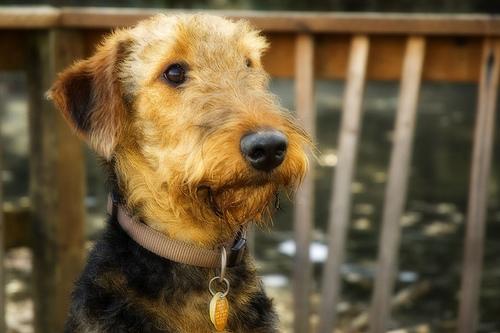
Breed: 200-n000008-Airedale